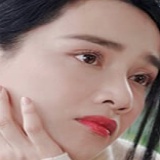
diễn viên Nhã Phương